Choke-out

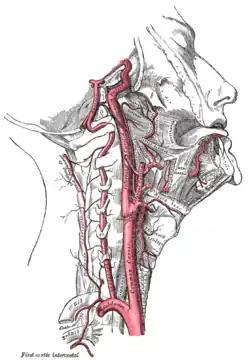
The vulnerable carotid artery, (large, red tube), and the vagus nerve running parallel on its left

Chokeholds can be divided into two primary categories: "blood chokes" and "air chokes". A blood choke disrupts blood circulation to the brain, while an air choke disrupts breathing. Blood chokes can be applied to efficiently cause loss of consciousness, i.e. a choke-out, while air chokes do not usually cause loss of consciousness without prolonged application (though air chokes are used to cause discomfort).